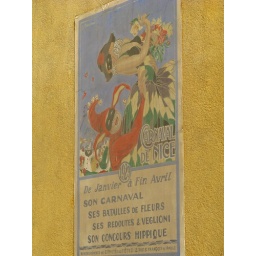
On the public WC wall in the flower market